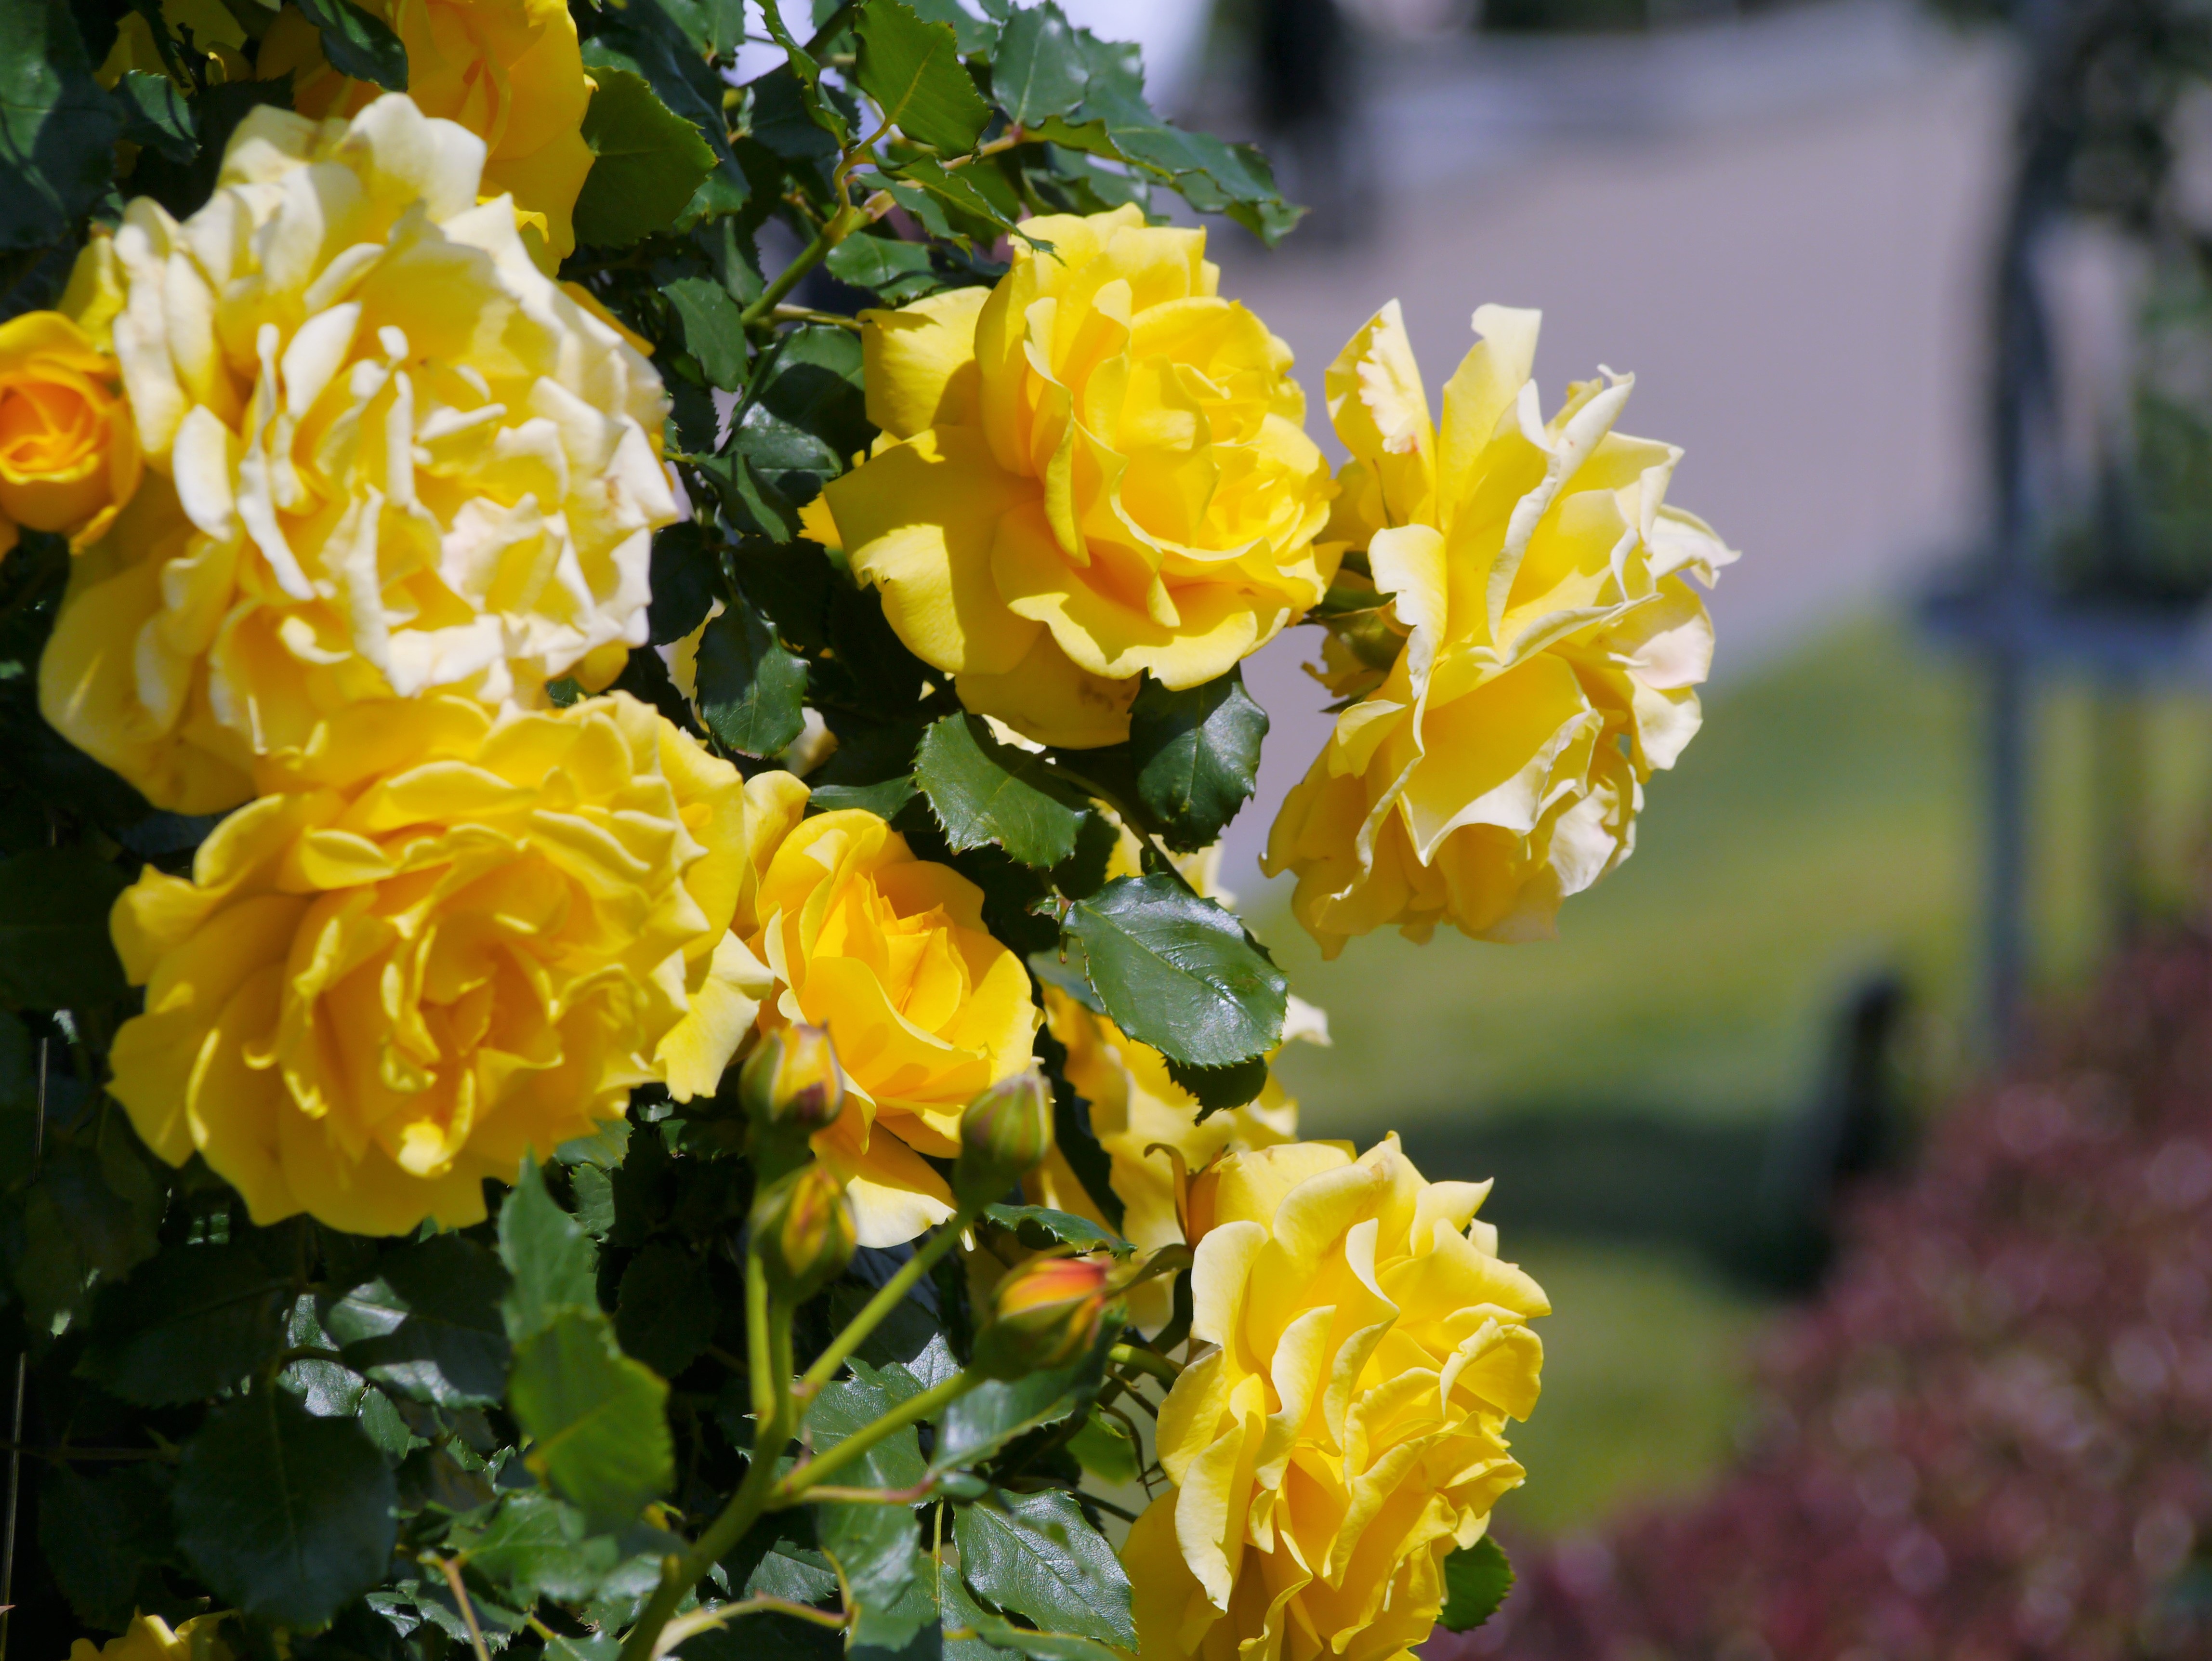
sea, plant, flower, petal, france, rose, green, america, bay, botany, blue, yellow, garden, japan, flora, shrub, commemoration, floribunda, yokosuka, kanagawa japan, flowering plant, garden roses, rose family, antomasako, verny park, keikyu, shioiri station, jr yokosuka station, france people, francois, verny, yokosuka shi, naval base, land plant, austrian briar